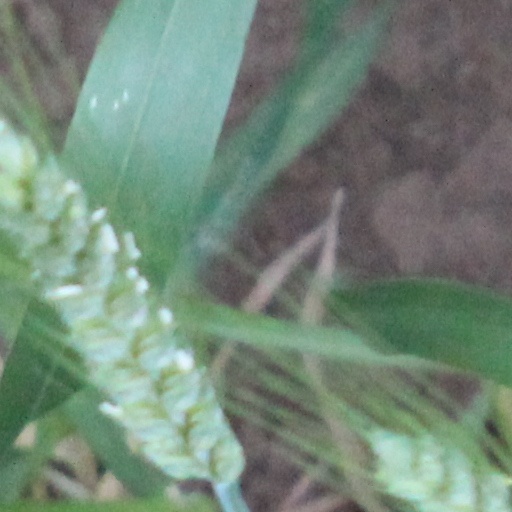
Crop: wheat